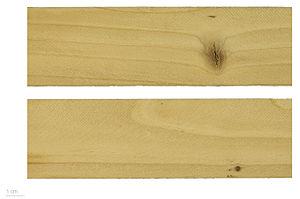
L’Épicéa, ou Épicéa commun, est une espèce d’arbres résineux de la famille des Pinacées et du genre Picea. Il présente des cônes à port retombant, ce qui le distingue des sapins. Ce conifère d’origine européenne peut être cultivé. Adapté aux climats froids et humides, il ne pousse généralement de façon naturelle et spontanée qu'en montagne au-dessus de 400 m en Europe moyenne et méridionale, tandis qu'il pousse aussi en plaine dans les forêts boréales d'Europe du Nord.